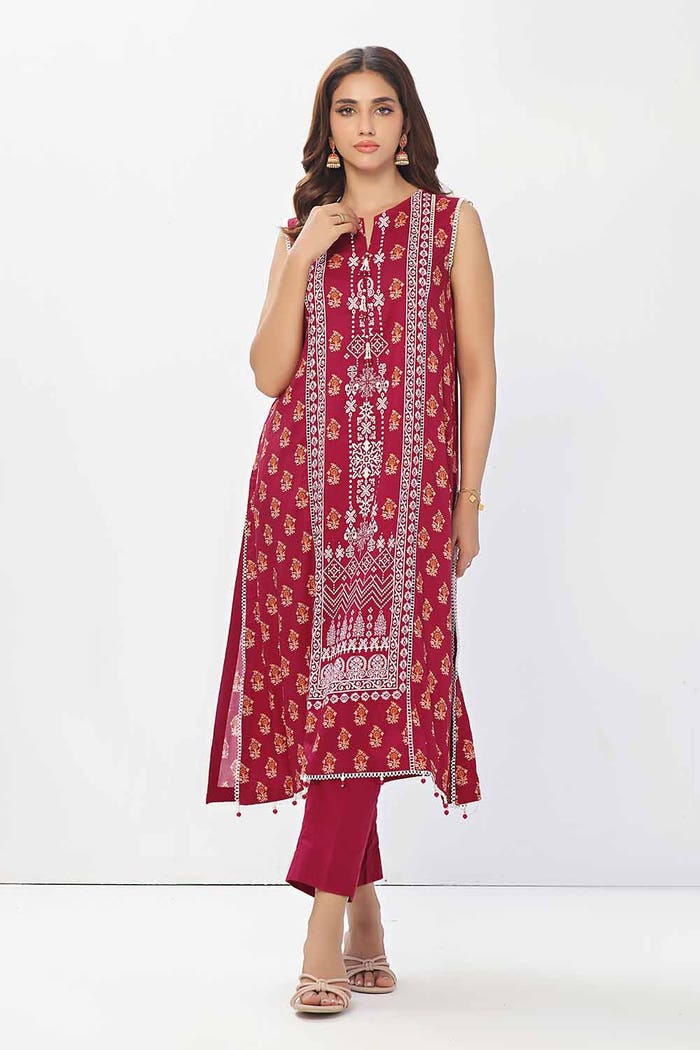
burgundy multi embroidered kurta